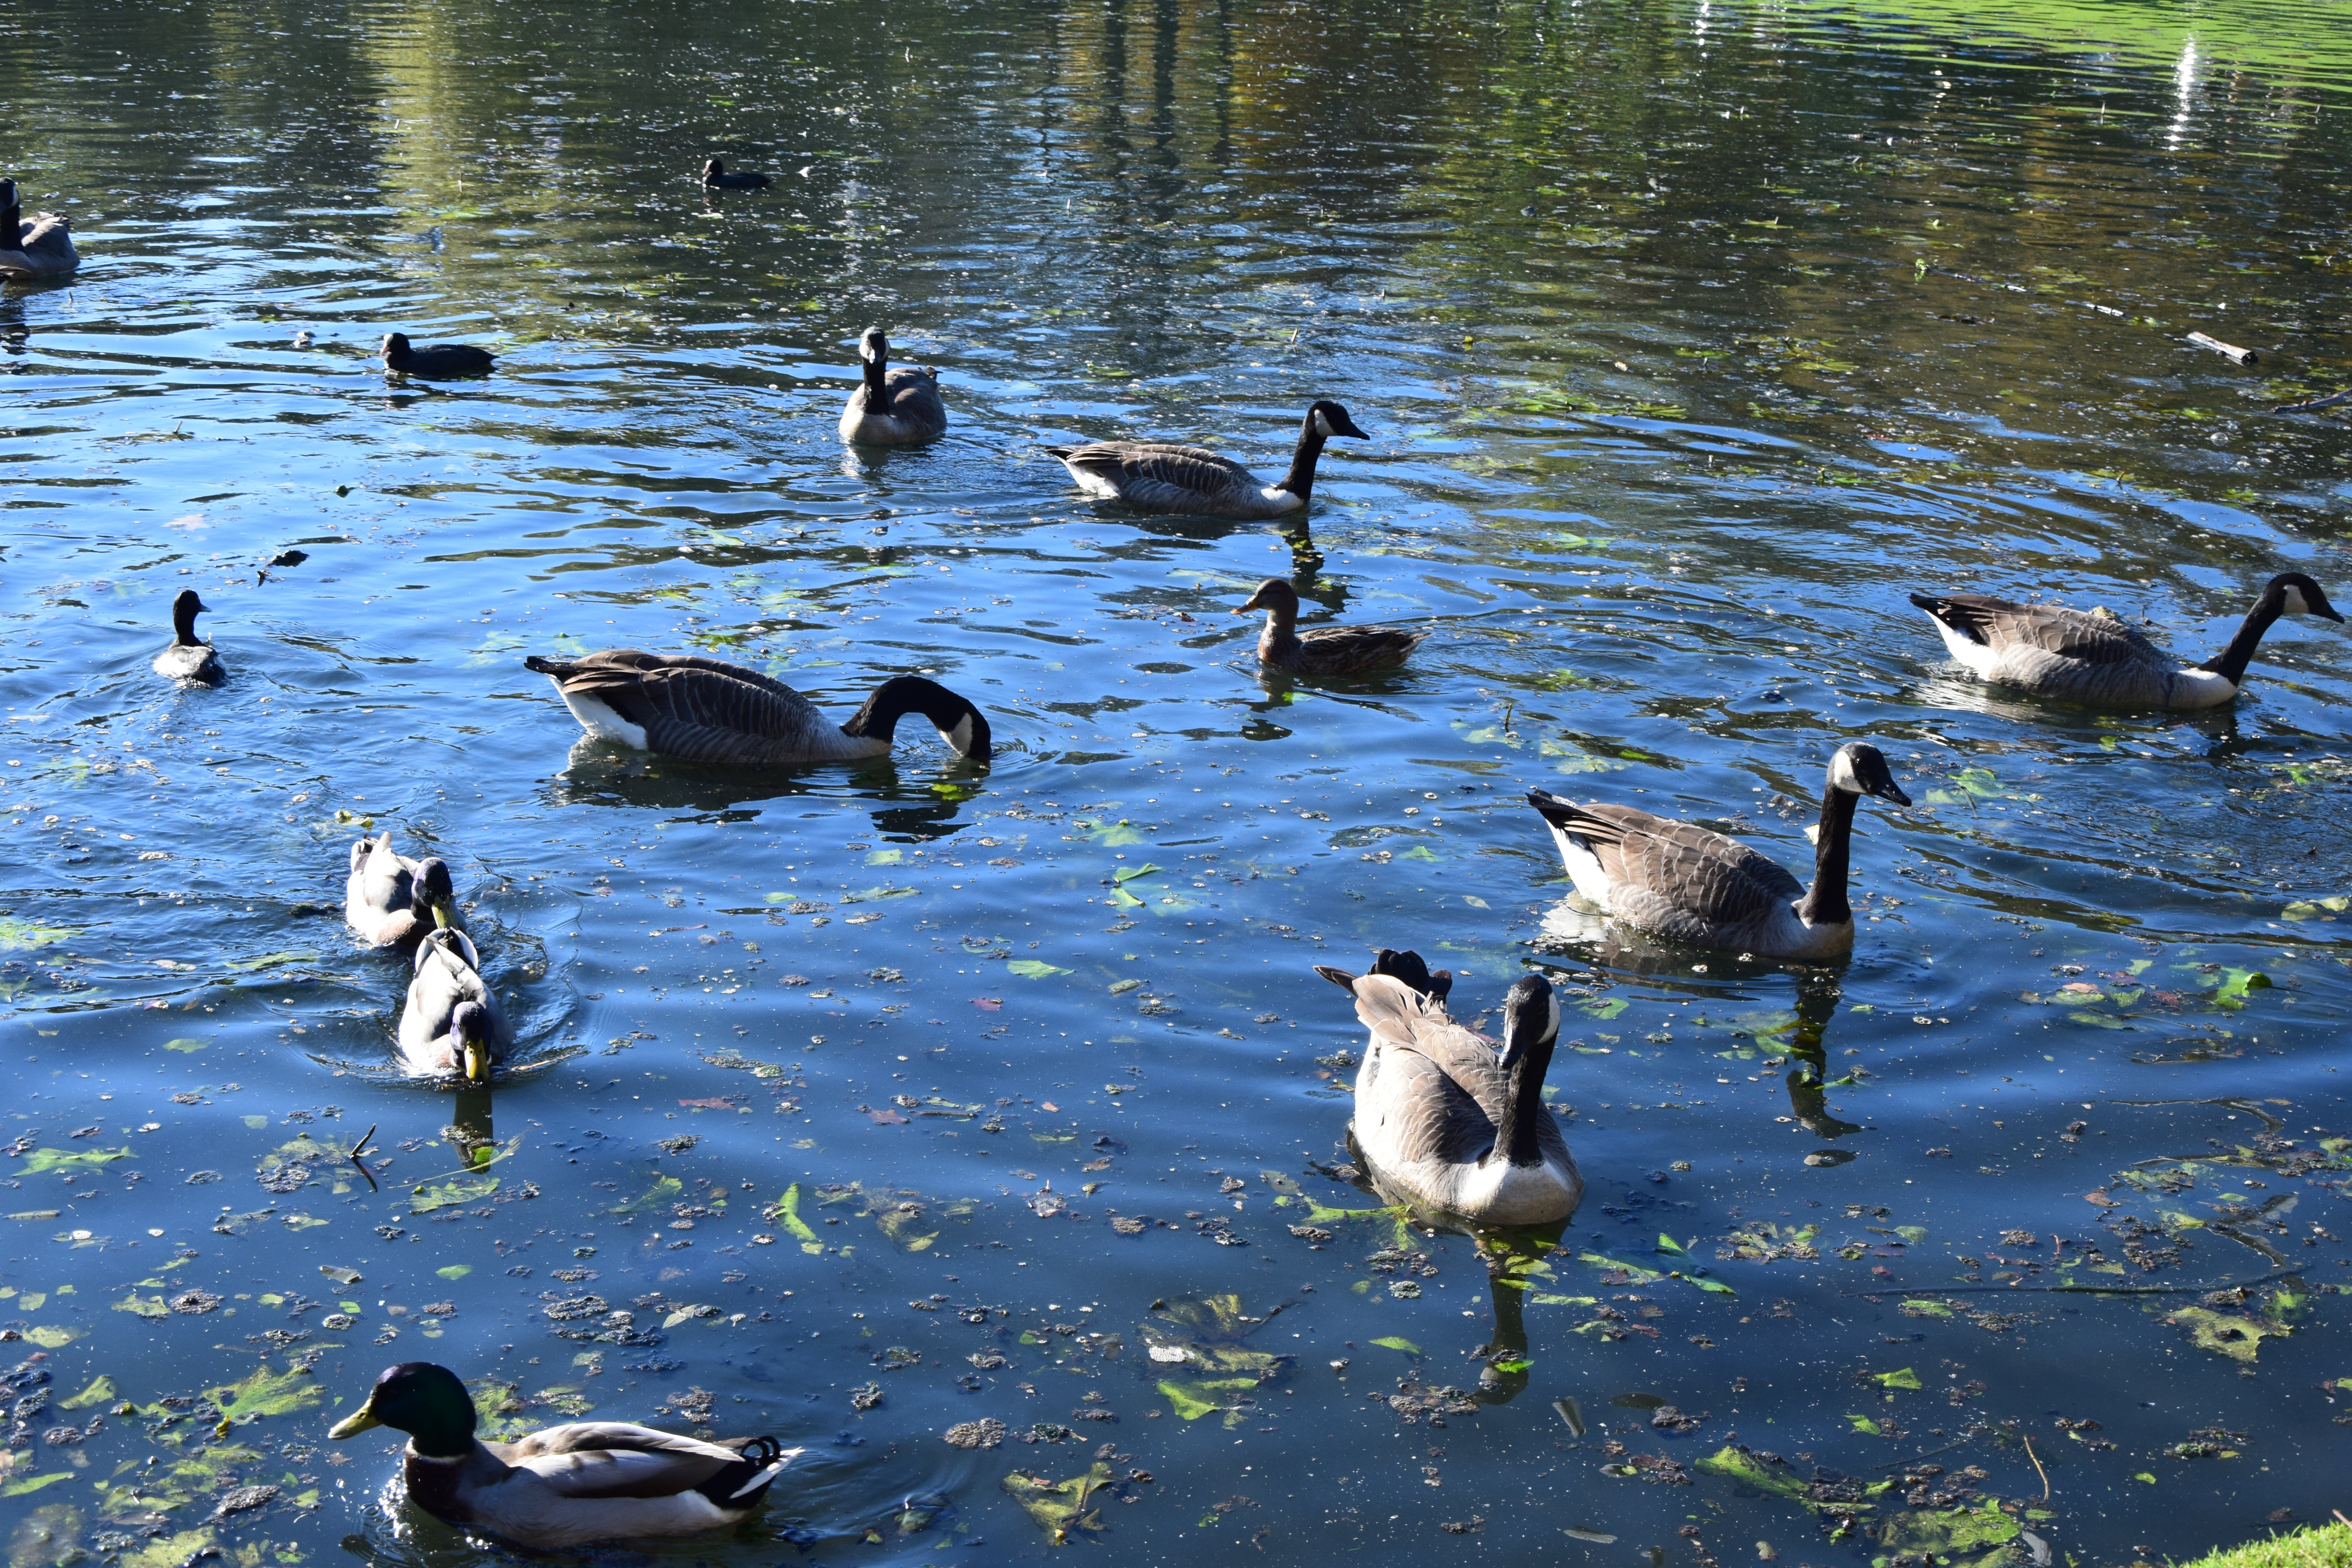
landscape, water, nature, bird, pond, wildlife, fauna, swan, duck, animals, vertebrate, agua, rio, waterfowl, water bird, mallard, ducks geese and swans